Jean-Louis Le Loutre

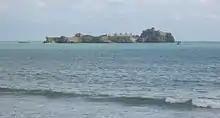
Elizabeth Castle: Le Loutre's prison

Aware of his risk, Le Loutre escaped to Quebec through the woods. In the late summer, he returned to Louisbourg and sailed for France. His ship was seized by the British in September 1755, and Le Loutre was taken prisoner. After three months in Plymouth, he was held in Elizabeth Castle, Jersey, for eight years, until after the signing of the Treaty of Paris (1763) that ended the Seven Years' War.